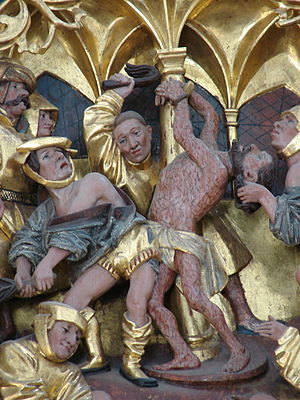
Christine af Sachsen / Liv og skæbne / Dronningen opbygger sin magtposition
Udsnit af Claus Bergs altertavle.
Christine af Sachsen var en sachsisk prinsesse, der blev dronning af Danmark, Norge og Sverige.